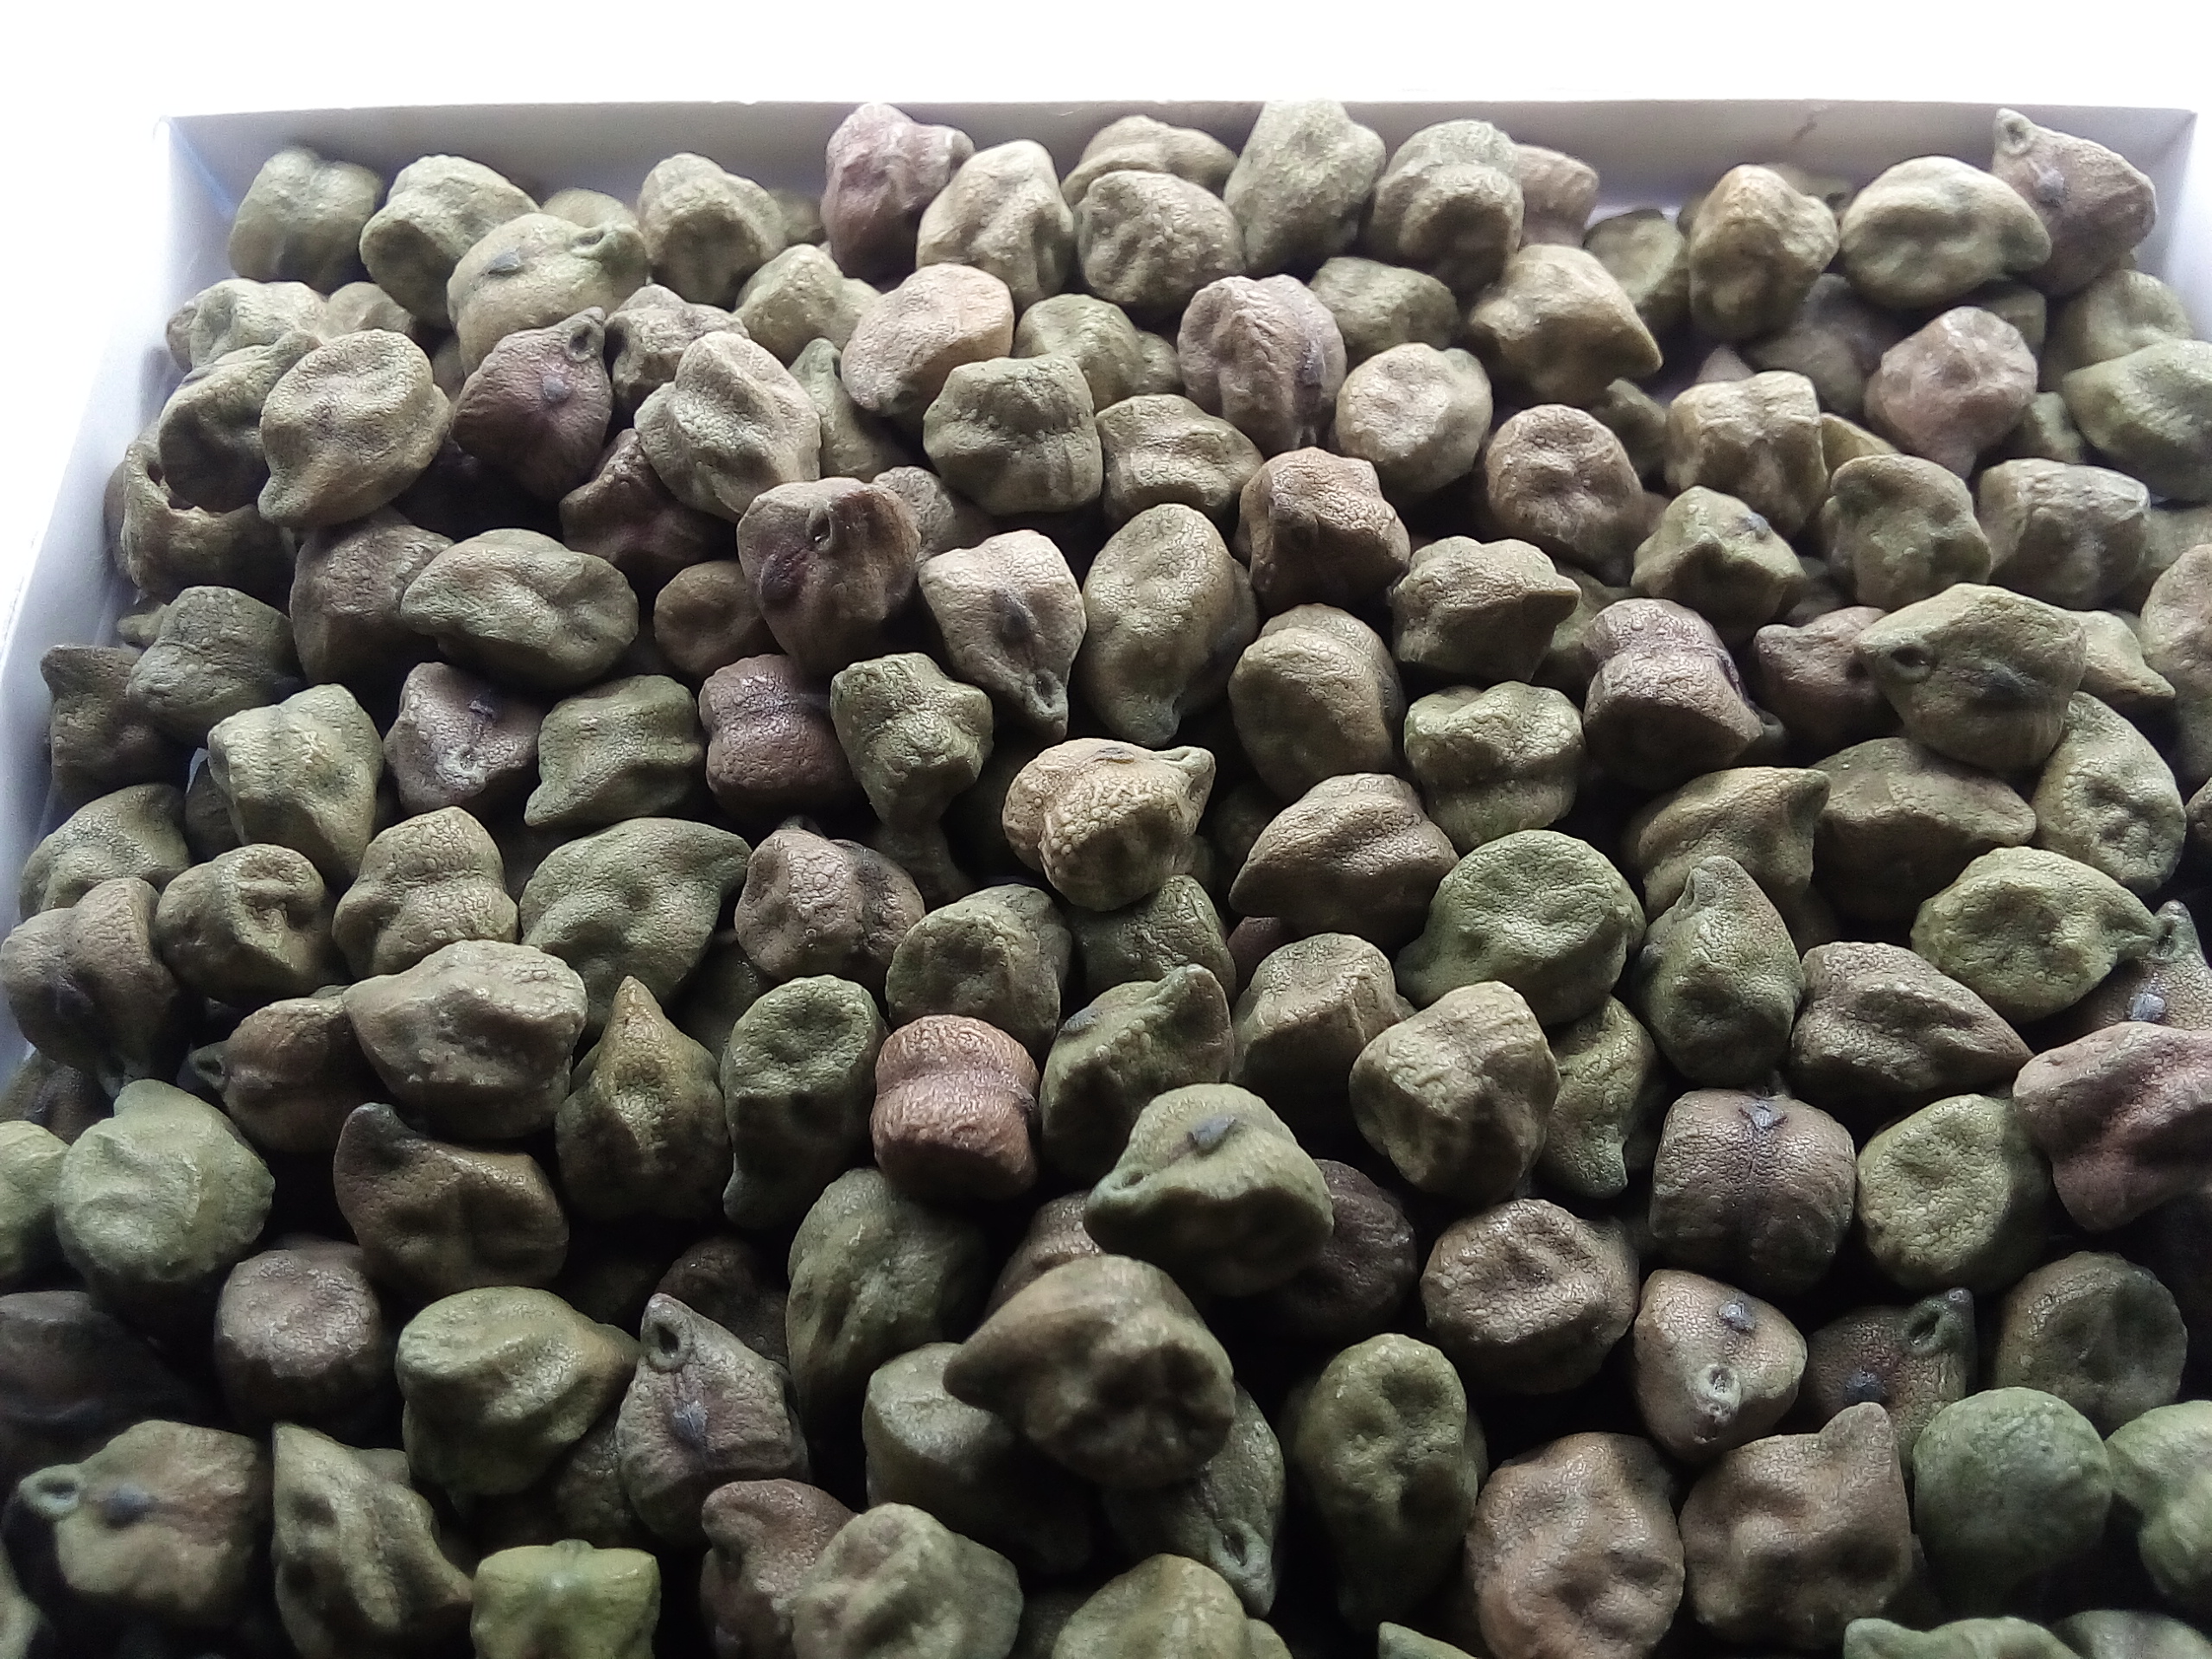
Rice seed variety: Unknown